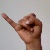
The image shows a hand gesture representing the letter 'J' in Indian Sign Language.